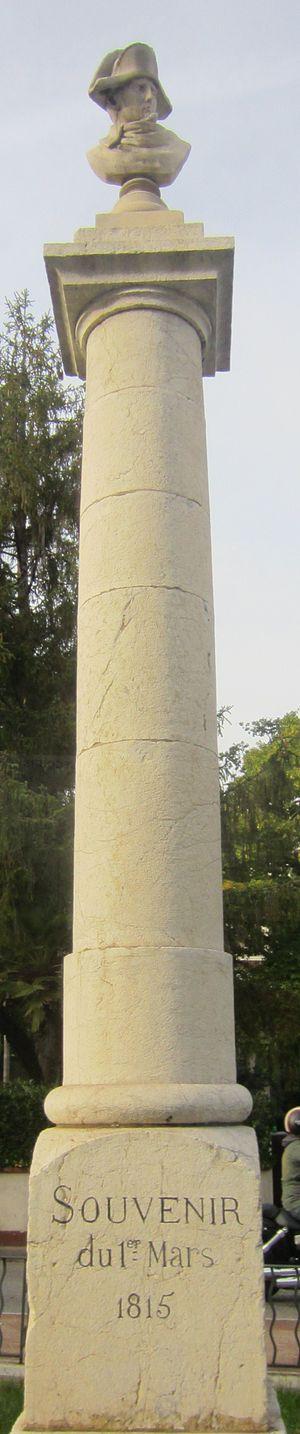
Golfe-Juan est une station balnéaire française de la Côte d'Azur qui fait partie de la commune de Vallauris. Elle tire son nom du golfe Juan qui la baigne. De cette localité, on a une vue sur les îles de Lérins. Bien que n'étant pas une commune, Golfe-Juan possède le gentilé « Golfe-Juanais ».
Vallauris est une commune française située dans le département des Alpes-Maritimes, en région Provence-Alpes-Côte d'Azur. Vallauris fait partie de la technopole de Sophia Antipolis et fait partie intégrante de la communauté d'agglomération de Sophia Antipolis.
Cette page recense les représentations statuaires de Napoléon Iᵉʳ dans l'espace public en France.